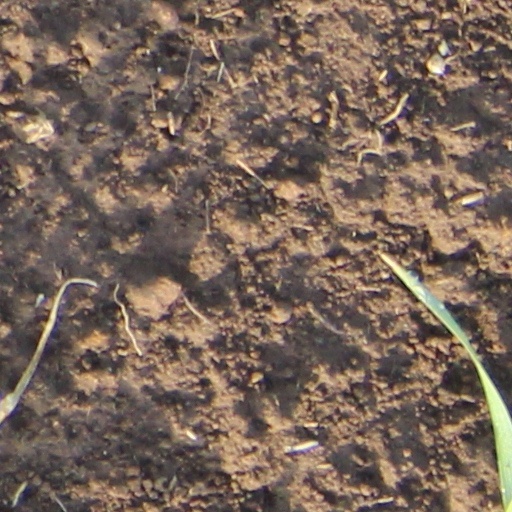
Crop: wheat